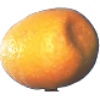
Label: Kumquats 1